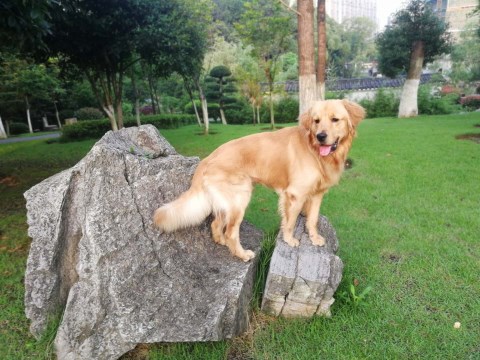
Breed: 5355-n000126-golden_retriever